Rio Grande Zephyr

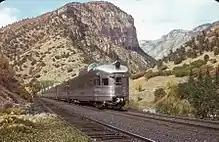
Rio Grande Zephyr in Glenwood Canyon, 1975

For twelve years, the "Rio Grande Zephyr" operated three days a week in each direction. It never operated on Wednesday. In 1983, the D&RGW reversed its earlier opposition and elected to join Amtrak, citing increasing losses in passenger operations. Amtrak re-routed the "San Francisco Zephyr" over the D&RGW's main line between Denver and Salt Lake City, Utah, which had been the original preferred route in 1971. The change was initially scheduled for April25, but a mudslide at Thistle, Utah closed the D&RGW's main line and delayed the change until July16. While the Utah portion of the line was closed, the "Rio Grande Zephyr" continued to operate on a truncated route between Denver and Grand Junction, Colorado until the train was discontinued on April24, 1983. After the D&RGW tracks were re-opened, Amtrak revived the "California Zephyr" name.